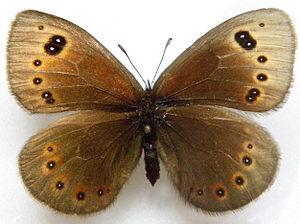
Le Moiré dalmate est une espèce d'insectes lépidoptères appartenant à la famille des Nymphalidae, à la sous-famille des Satyrinae et au genre Proterebia.